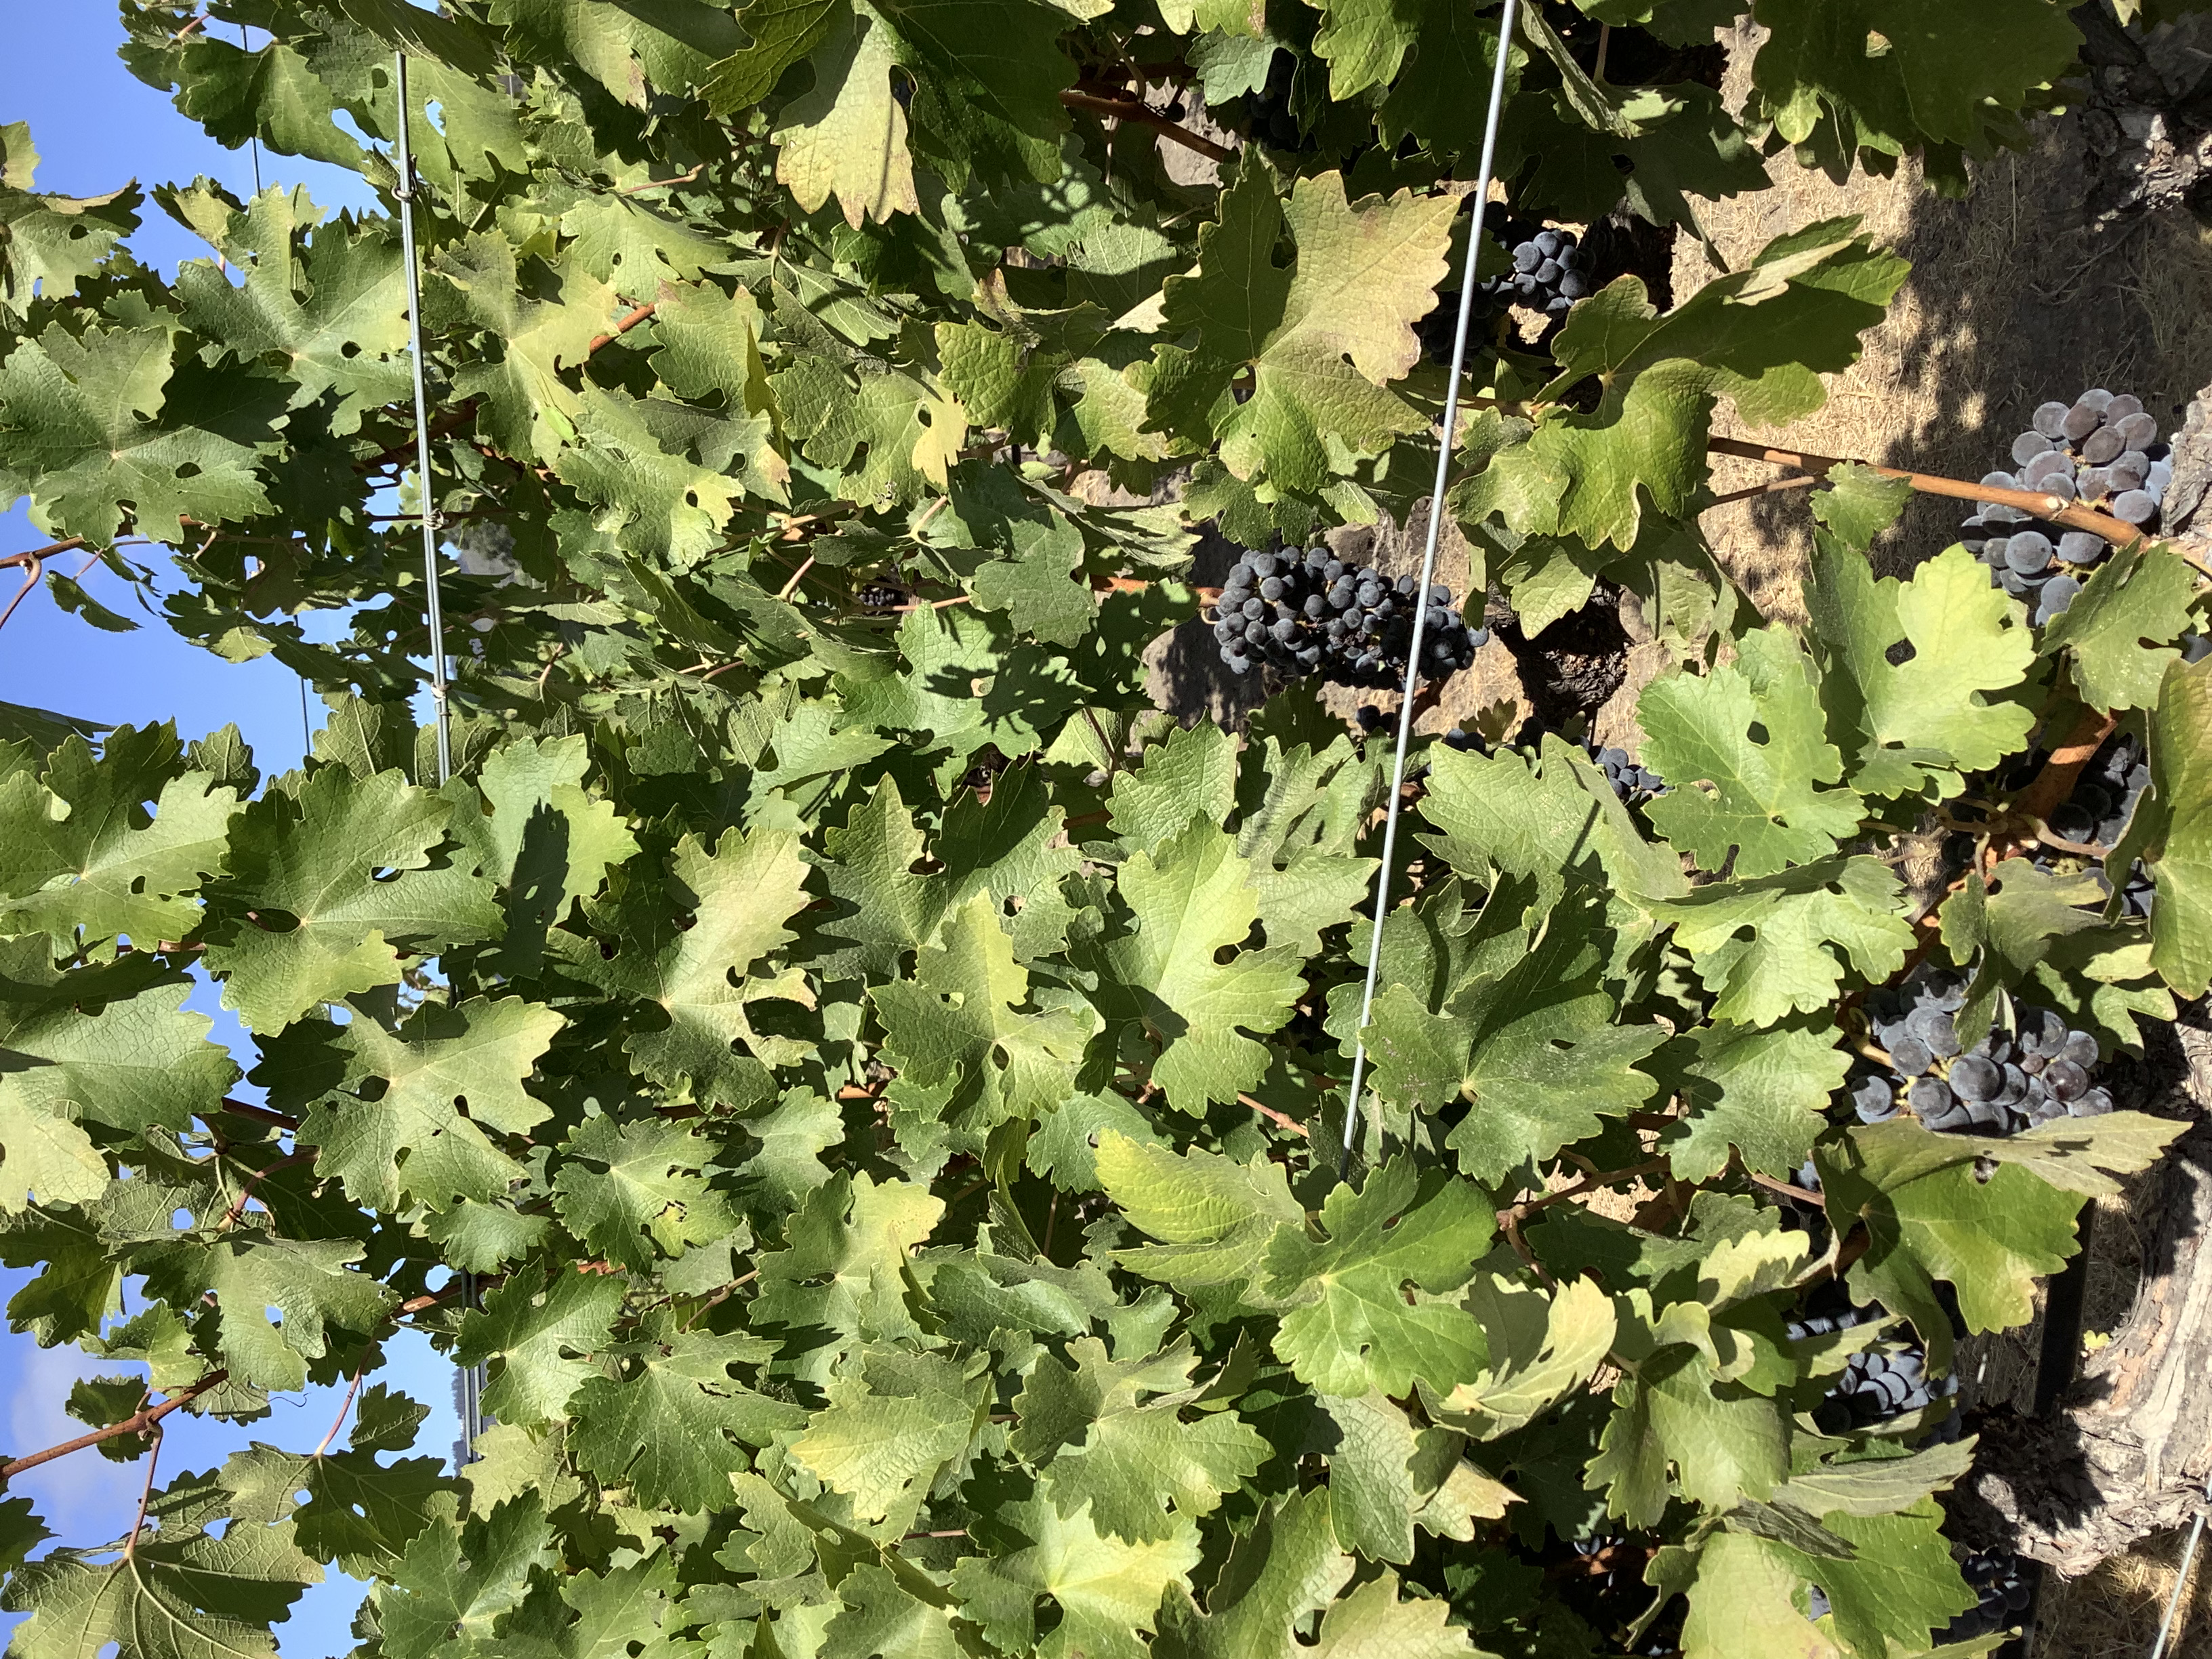
Label: No Virus